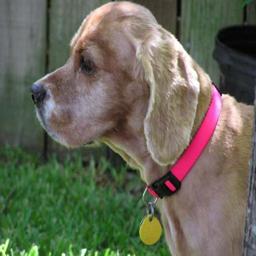
Animal: dogs